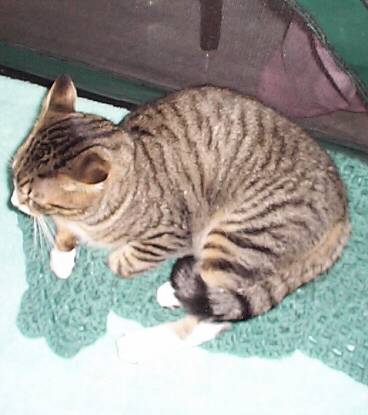
Label: cat